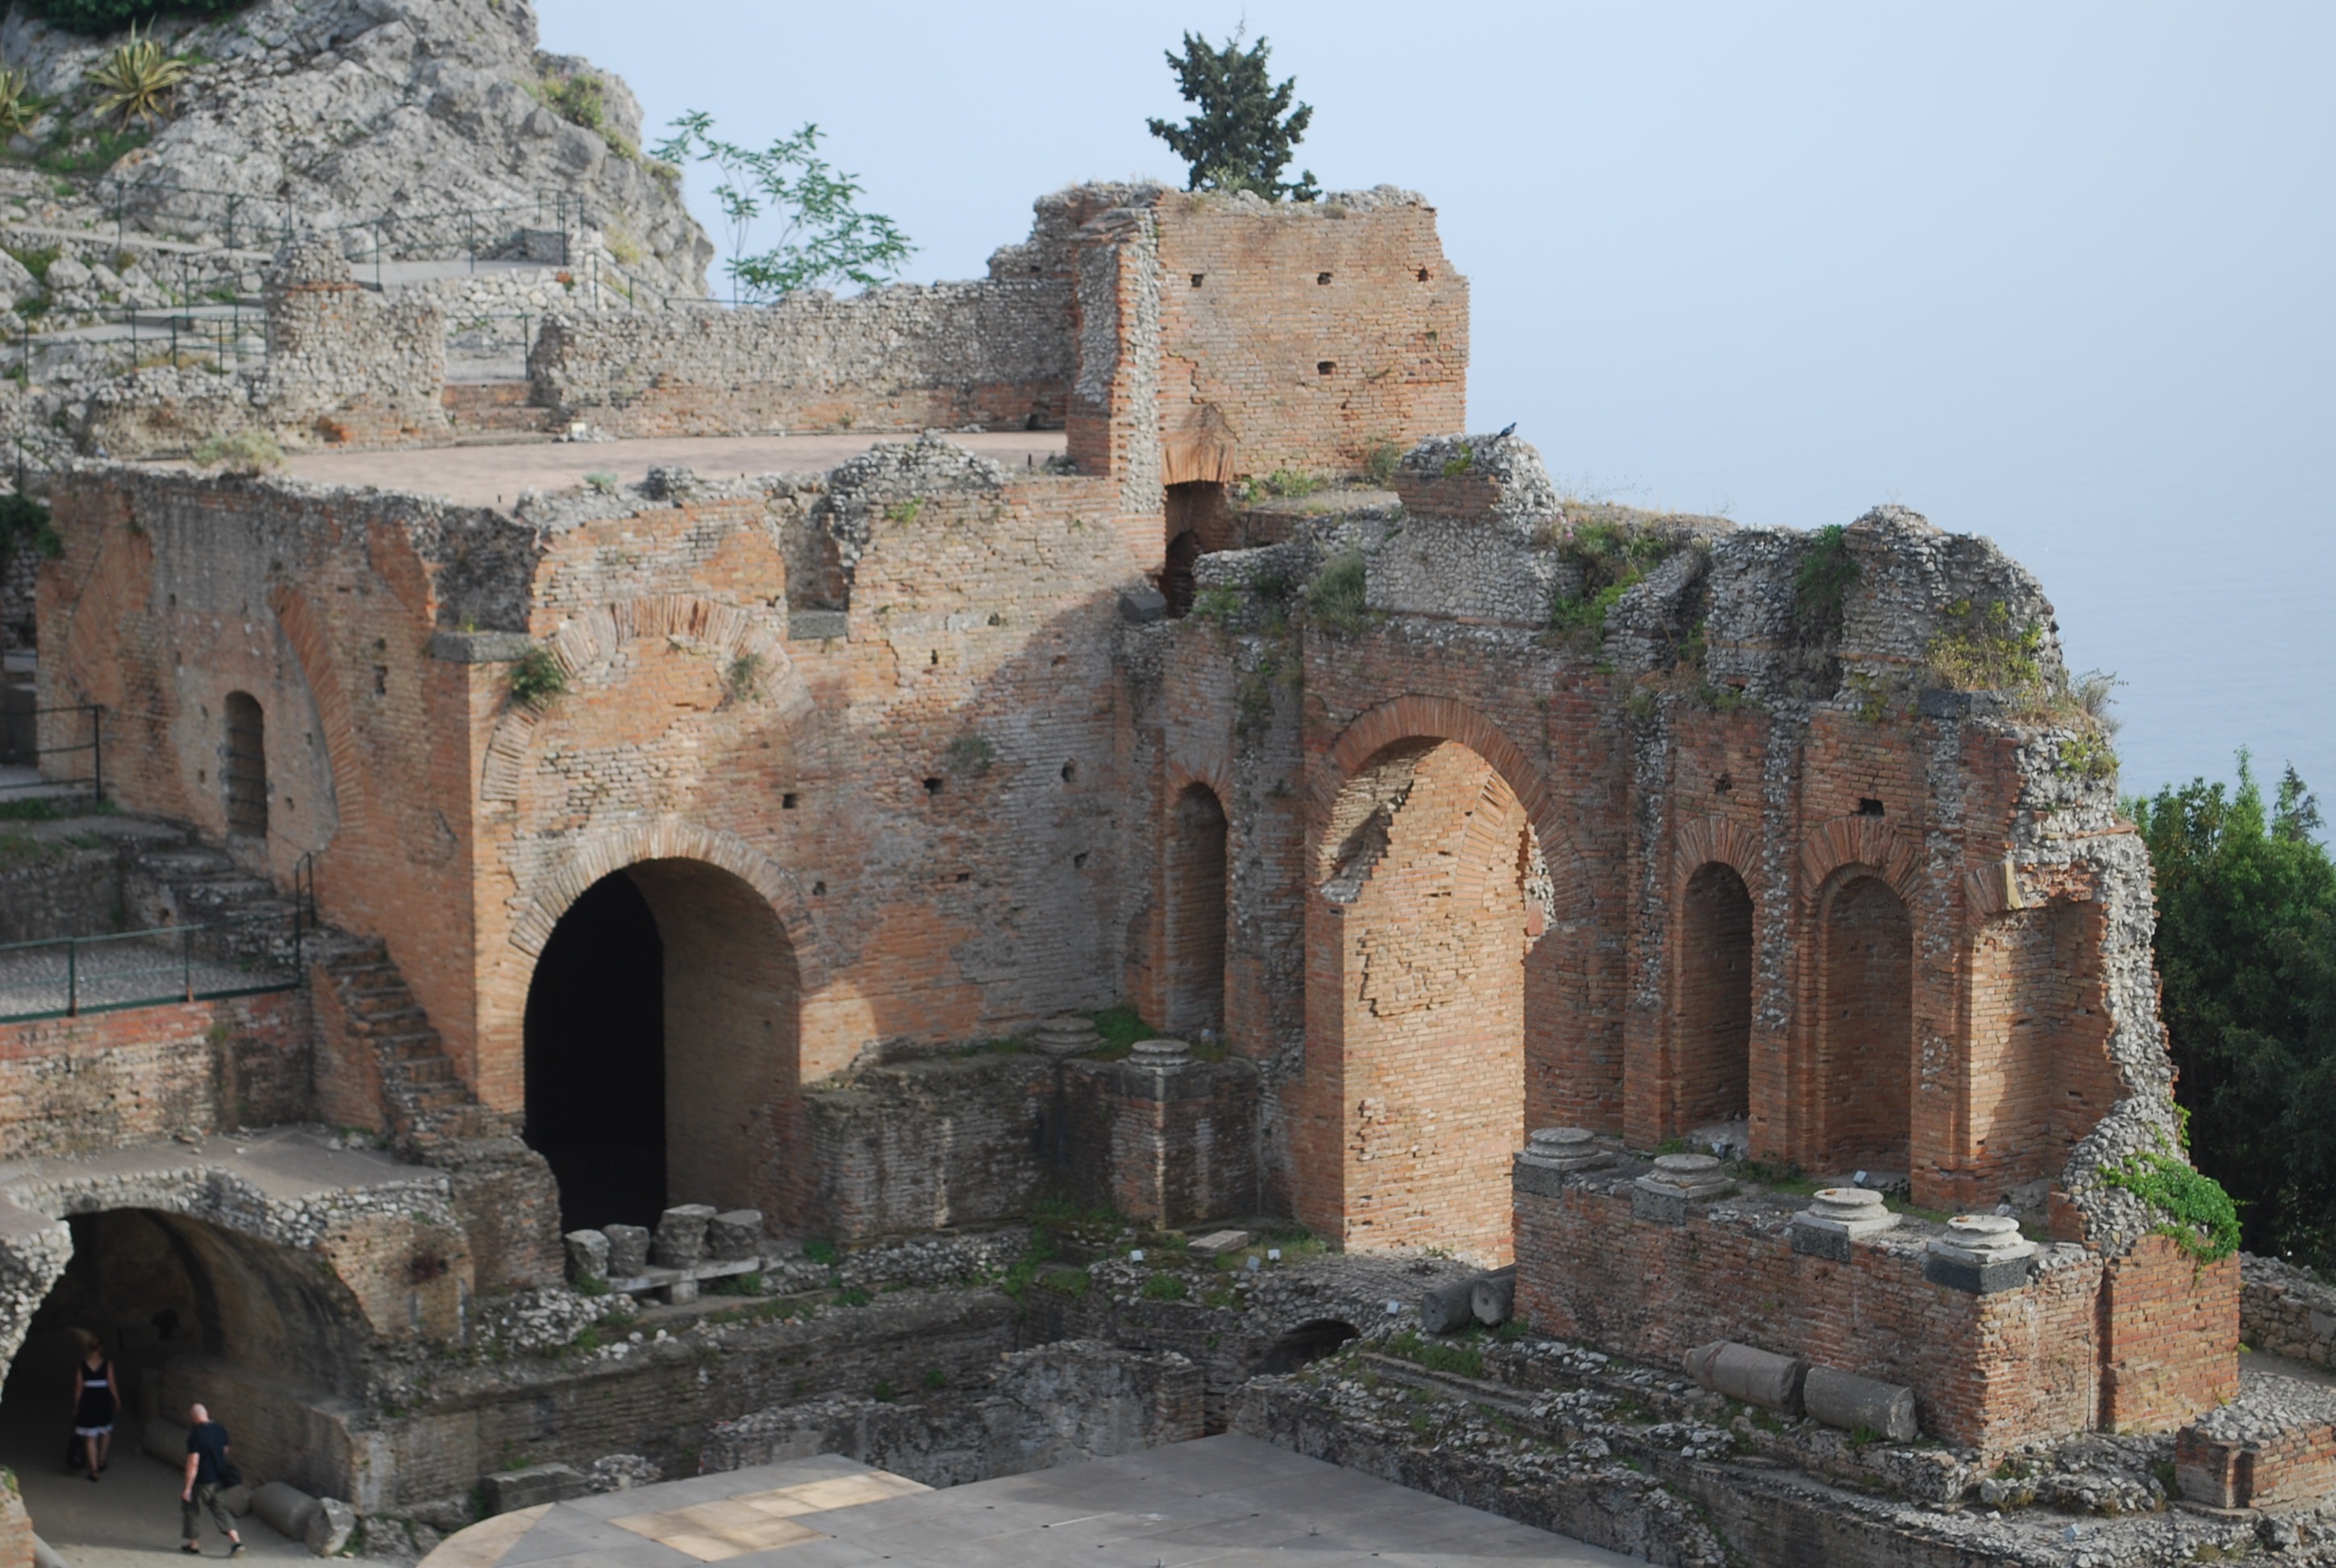
architecture, building, stone, village, ancient, italy, fortification, brick, place of worship, arena, classical, ruins, monastery, theater, history, european, italian, middle ages, amphitheater, archaeological site, historic site, ancient history, spanish missions in california